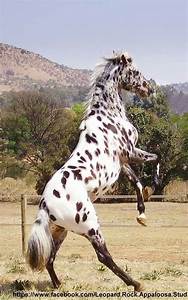
Label: horse